Fira

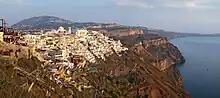

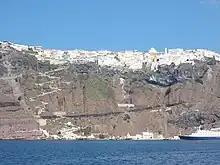
View of Fira from the sea

Firá (pronounced , official name Φηρά Θήρας - "Firá Thíras") is the modern capital of the Greek Aegean island of Santorini (Thera). A traditional settlement, "Firá" derives its name from an alternative pronunciation of "Thíra", the ancient name of the island itself.